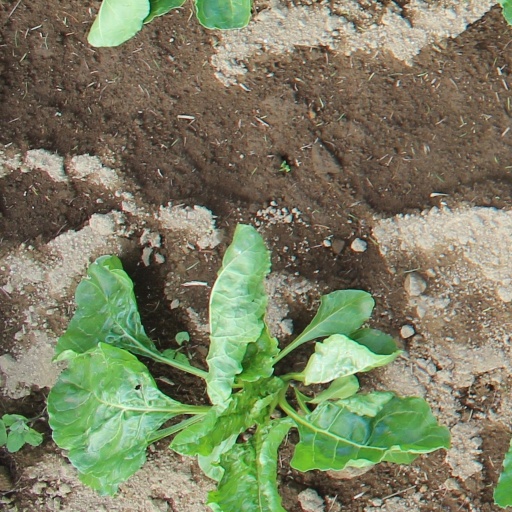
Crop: sugar beet